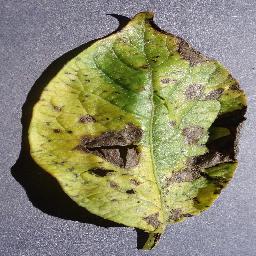
Etiqueta: Tizon_Temprano